Gogy Farías

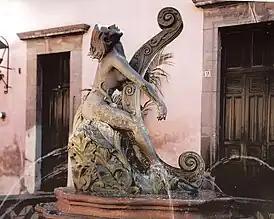
"Mujer Con Arpa (Woman With Harp)," Gogy Farías, Andador Libertad, Querétaro City, México

In 1958, she enrolled in the School of Plastic Arts at the Universidad Iberoamericana in Mexico City, where Mathías Goeritz was the rector. During this time, she worked and learned from 20th-century Mexican artists such as Manuel Felguérez, Julio Santamaría, Pedro Preux and Kathy Horna. Simultaneously, she began working in the studio of Edgardo Cohlan, a renowned Mexican watercolorist, and attended the National School of Painting, Sculpture, and Engraving at the Instituto Nacional de Bellas Artes en México.